Yakama

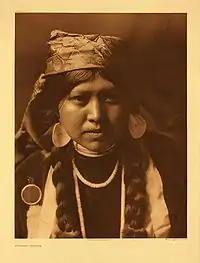
Yakama woman, ca. 1911

The Yakama people are similar to the other native inhabitants of the Columbia River Plateau. They were hunters and gatherers well known for trading salmon harvested from annual runs in the Columbia River. In 1805 or 1806, they encountered the Lewis and Clark Expedition at the confluence of the Yakima River and Columbia River.